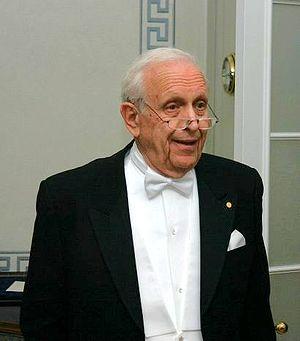
7 janvier : la Nasa annonce que le télescope spatial Chandra, mis en service en 1999, a pu observer une gigantesque explosion cosmique causée par un trou noir supermassif, d'un diamètre de 650 000 années-lumière, logé au cœur d'une galaxie géante et qui aurait avalé l'équivalent de 300 millions d'étoiles.
L'astronome américain Edwin Powell Hubble propose une classification des galaxies.
Roy Jay Glauber est un physicien américain. Il est colauréat du prix Nobel de physique de 2005.